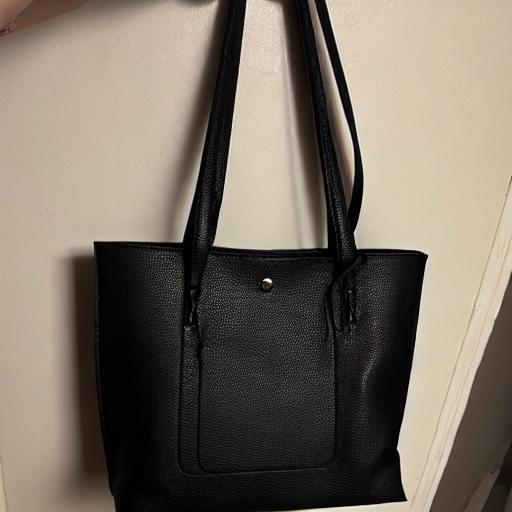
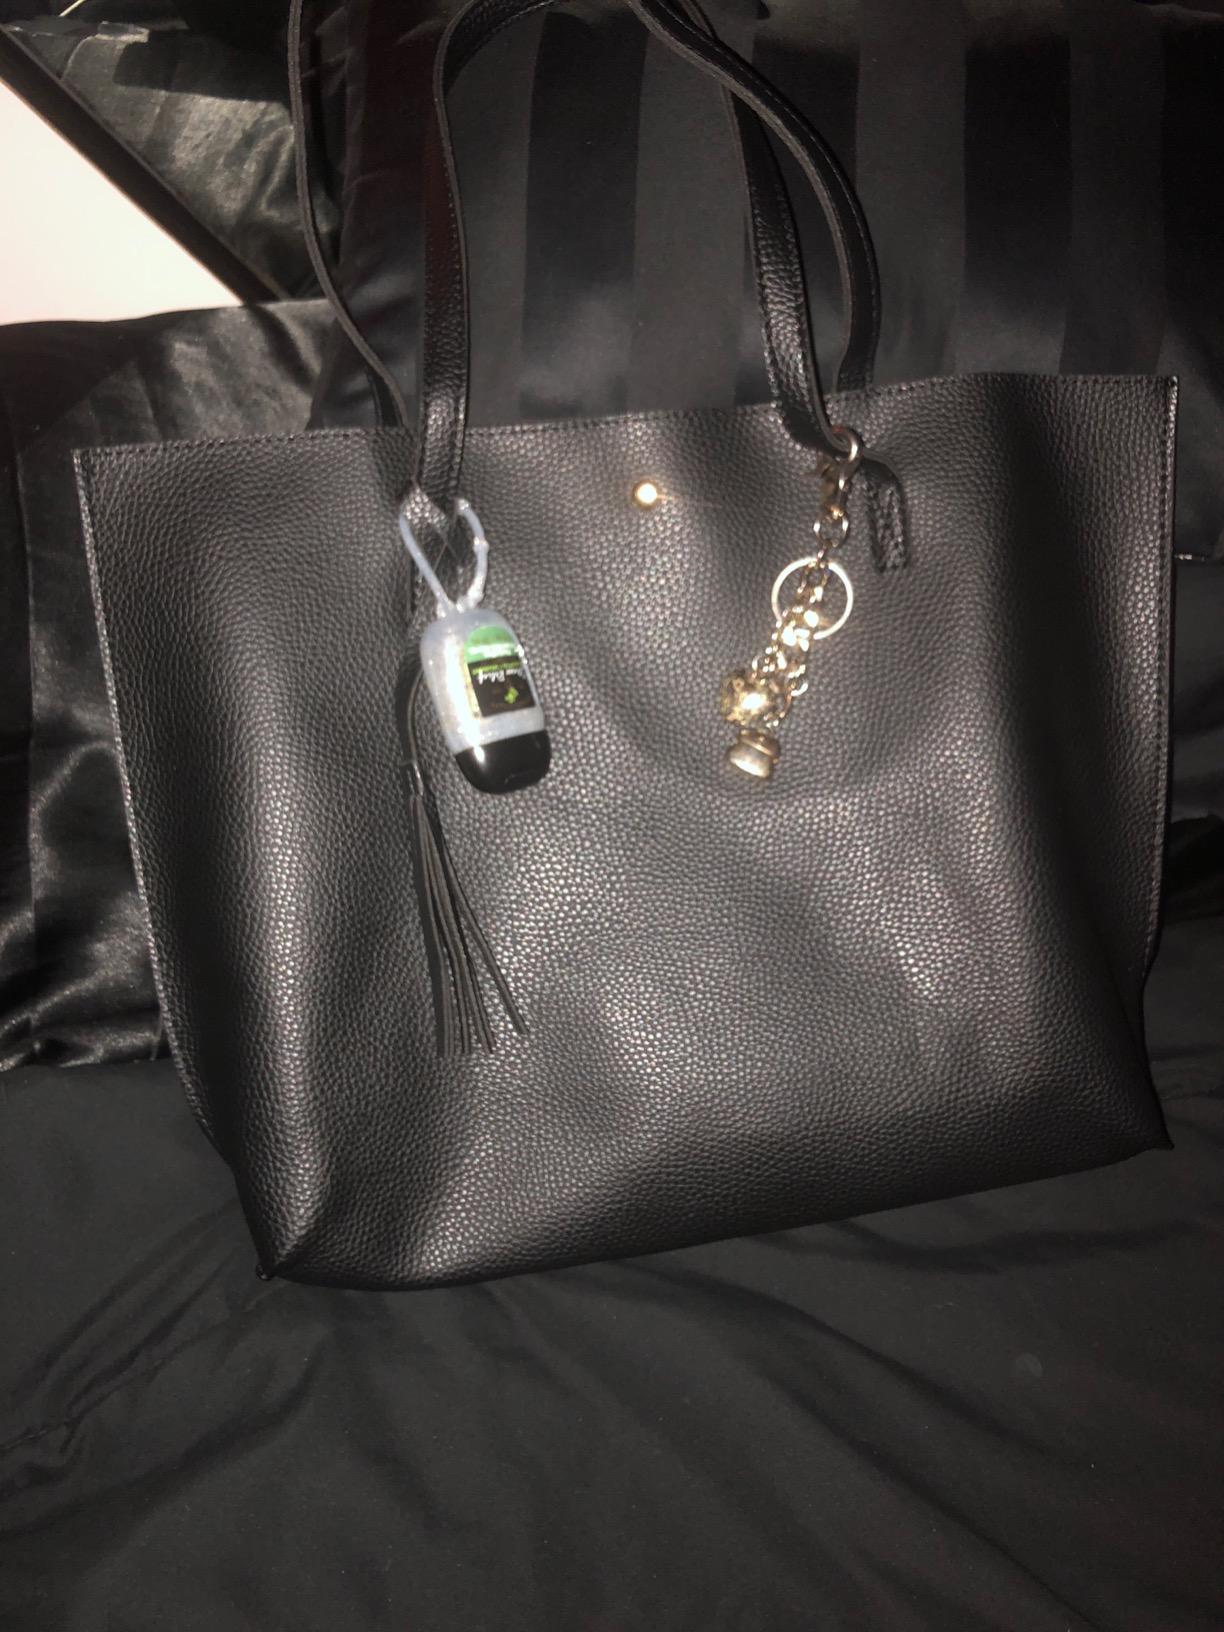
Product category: accessories_handbag
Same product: no